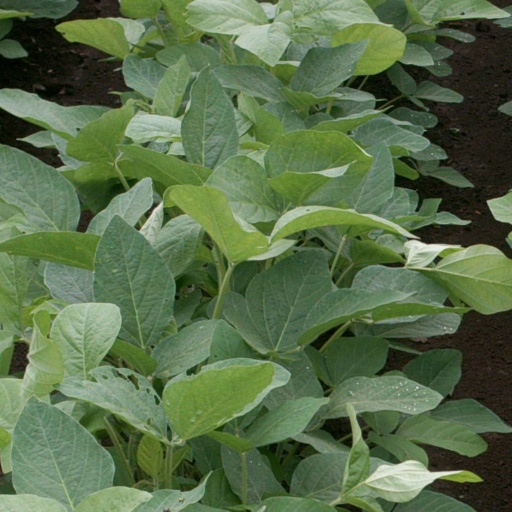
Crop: soybean